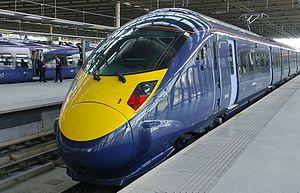
Les lieux d'accueil pour les Jeux Olympiques de 2012 et les Jeux Paralympiques de 2012 sont principalement basés à Londres, bien que certains évènements ont lieu autre part au Royaume-Uni, certaines infrastructures n'étant pas disponibles dans la capitale.